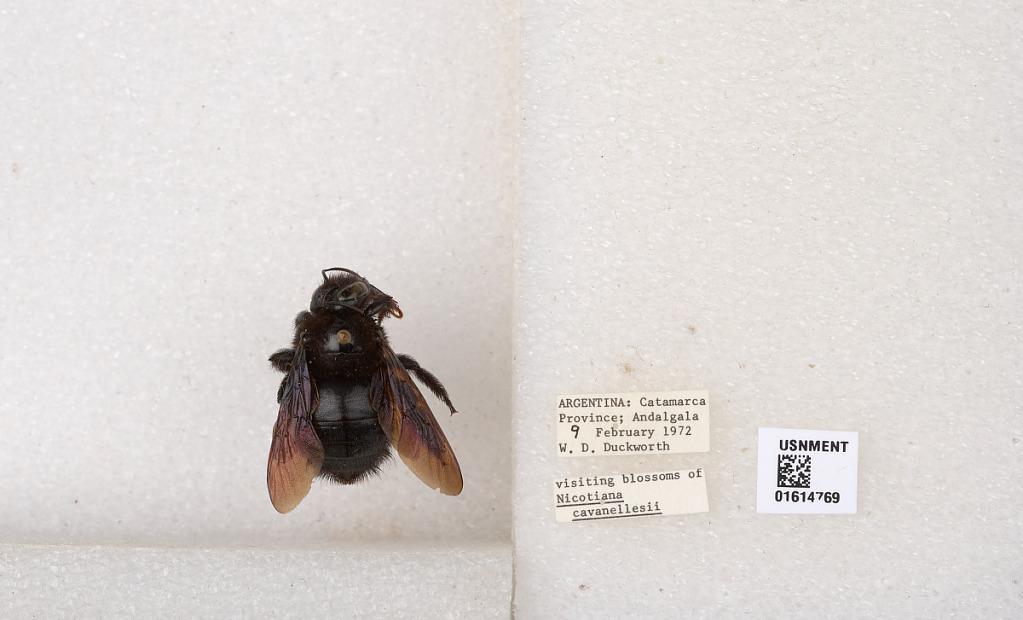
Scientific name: Xylocopa
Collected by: W. Duckworth
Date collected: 1972-2-9
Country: Argentina
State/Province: Catamarca
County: Andalgala
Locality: Andalgala